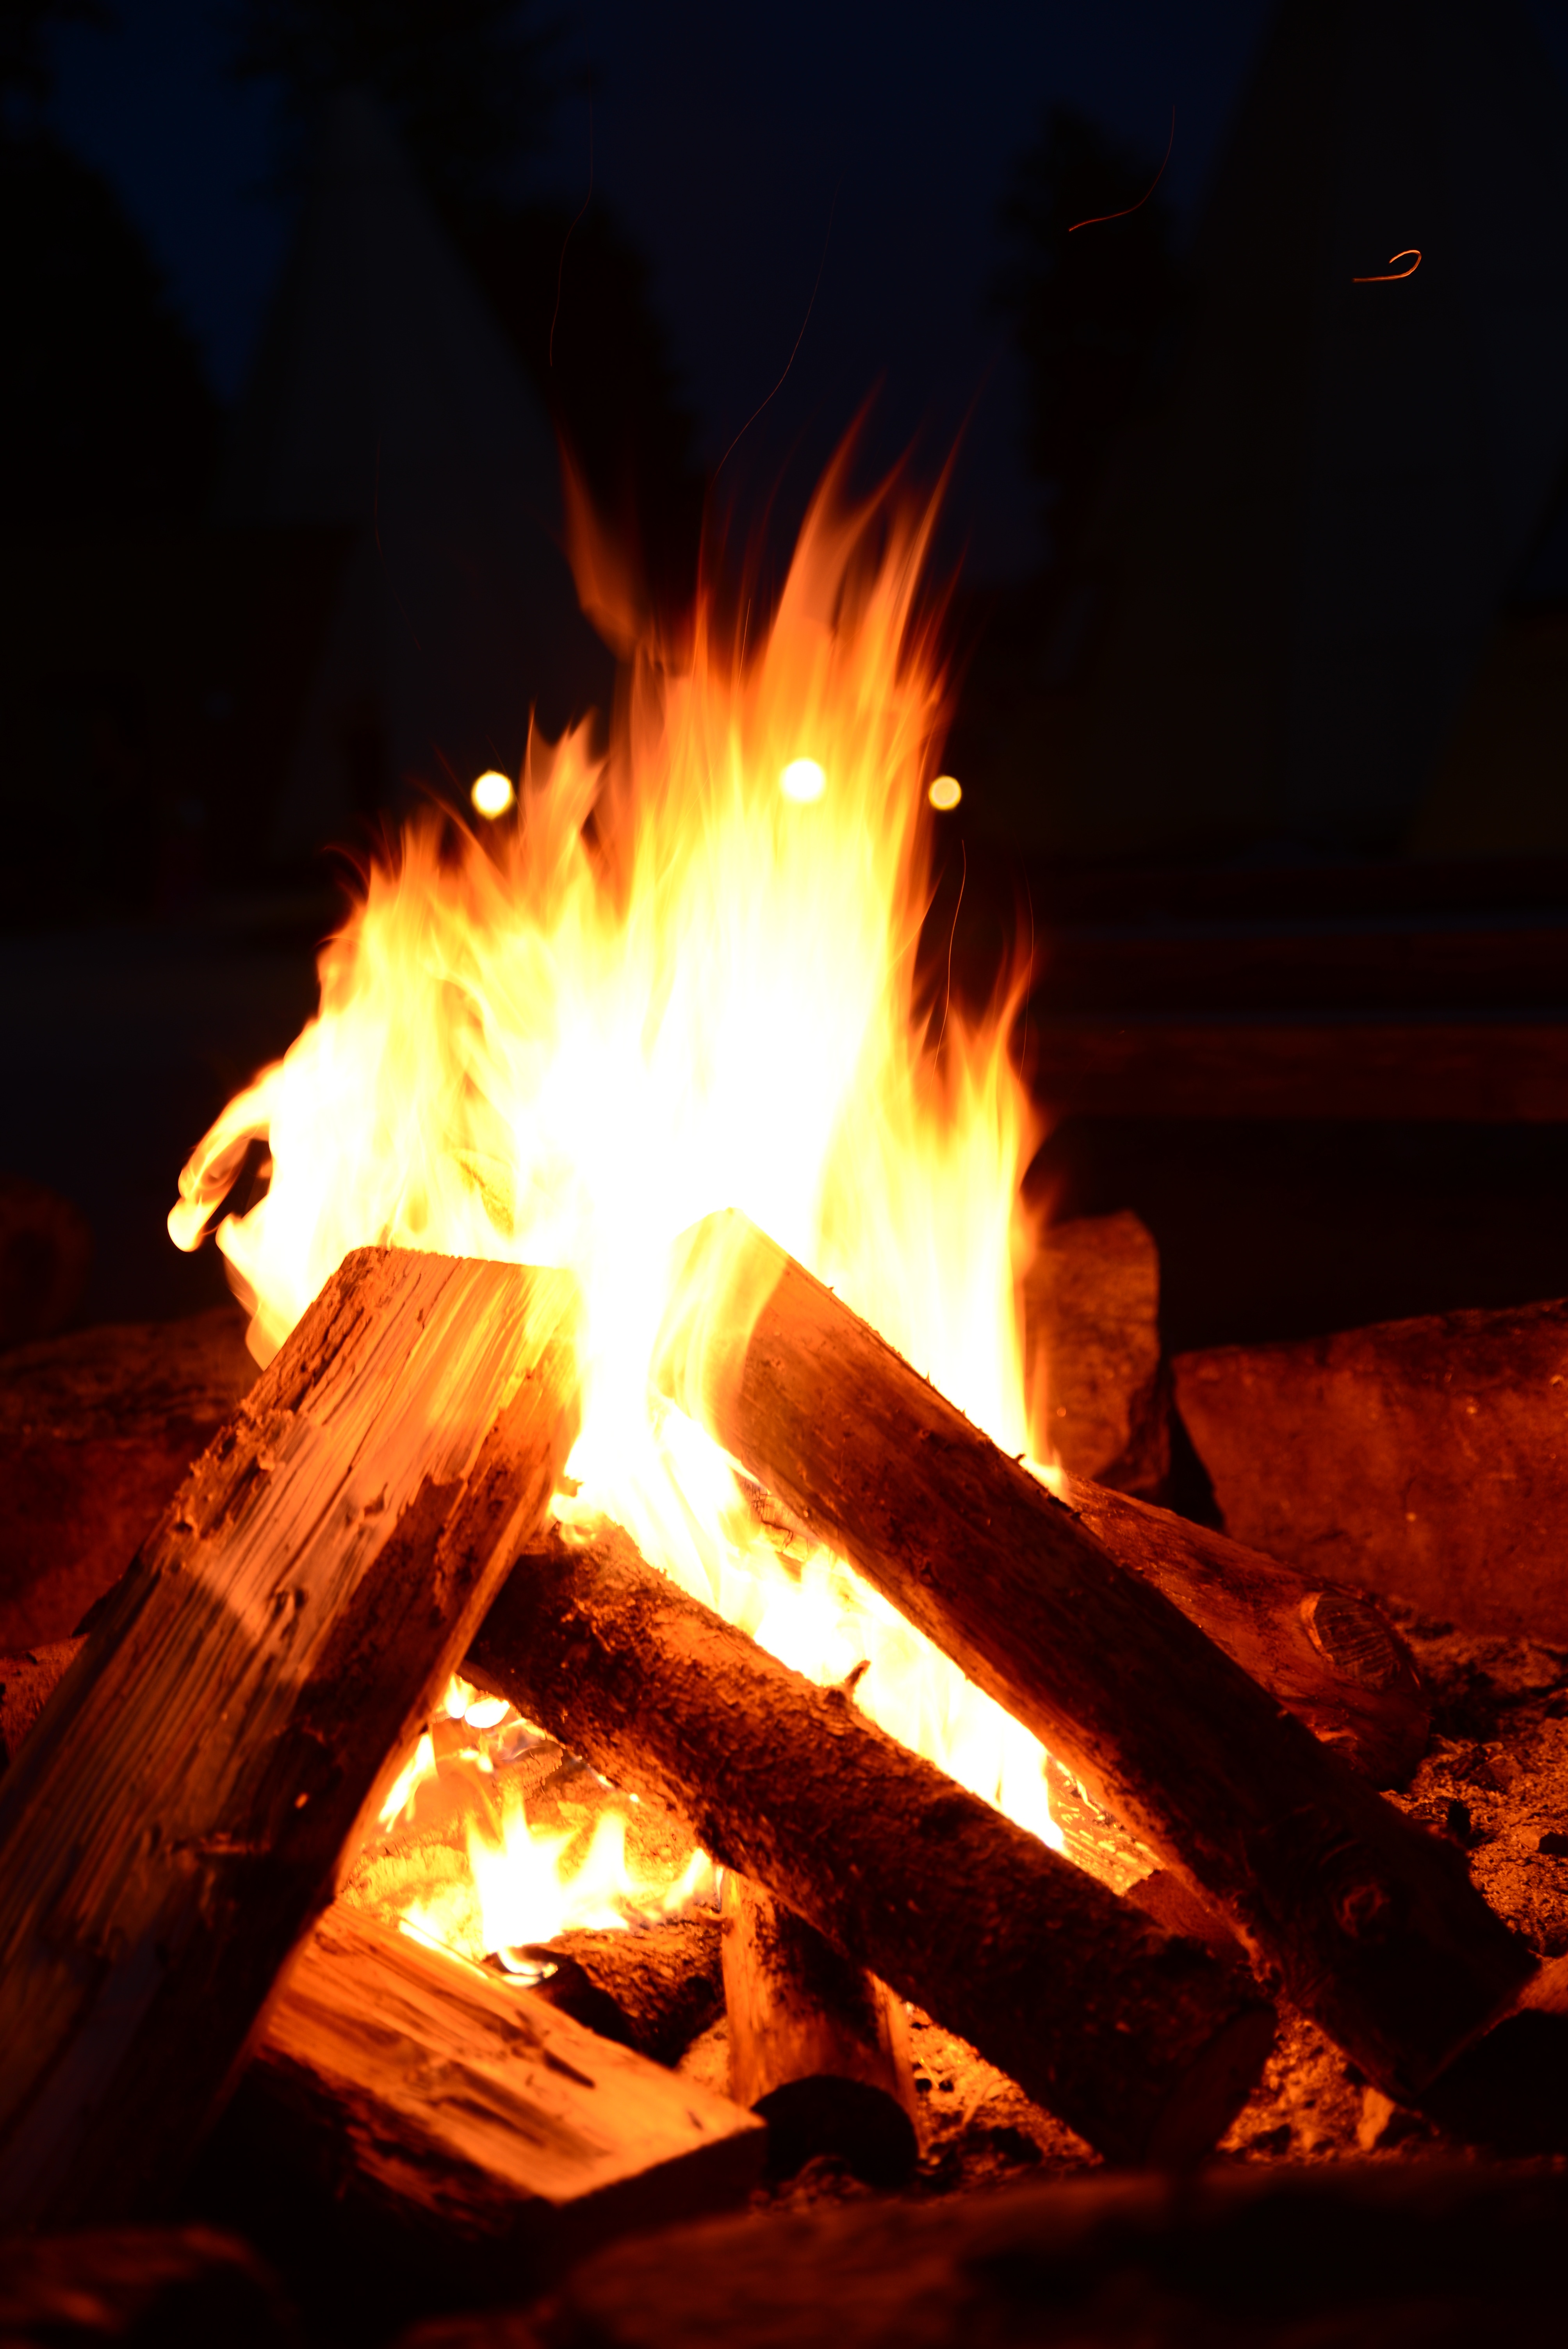
night, flame, fire, darkness, firewood, campfire, bonfire, burn, logs, hot